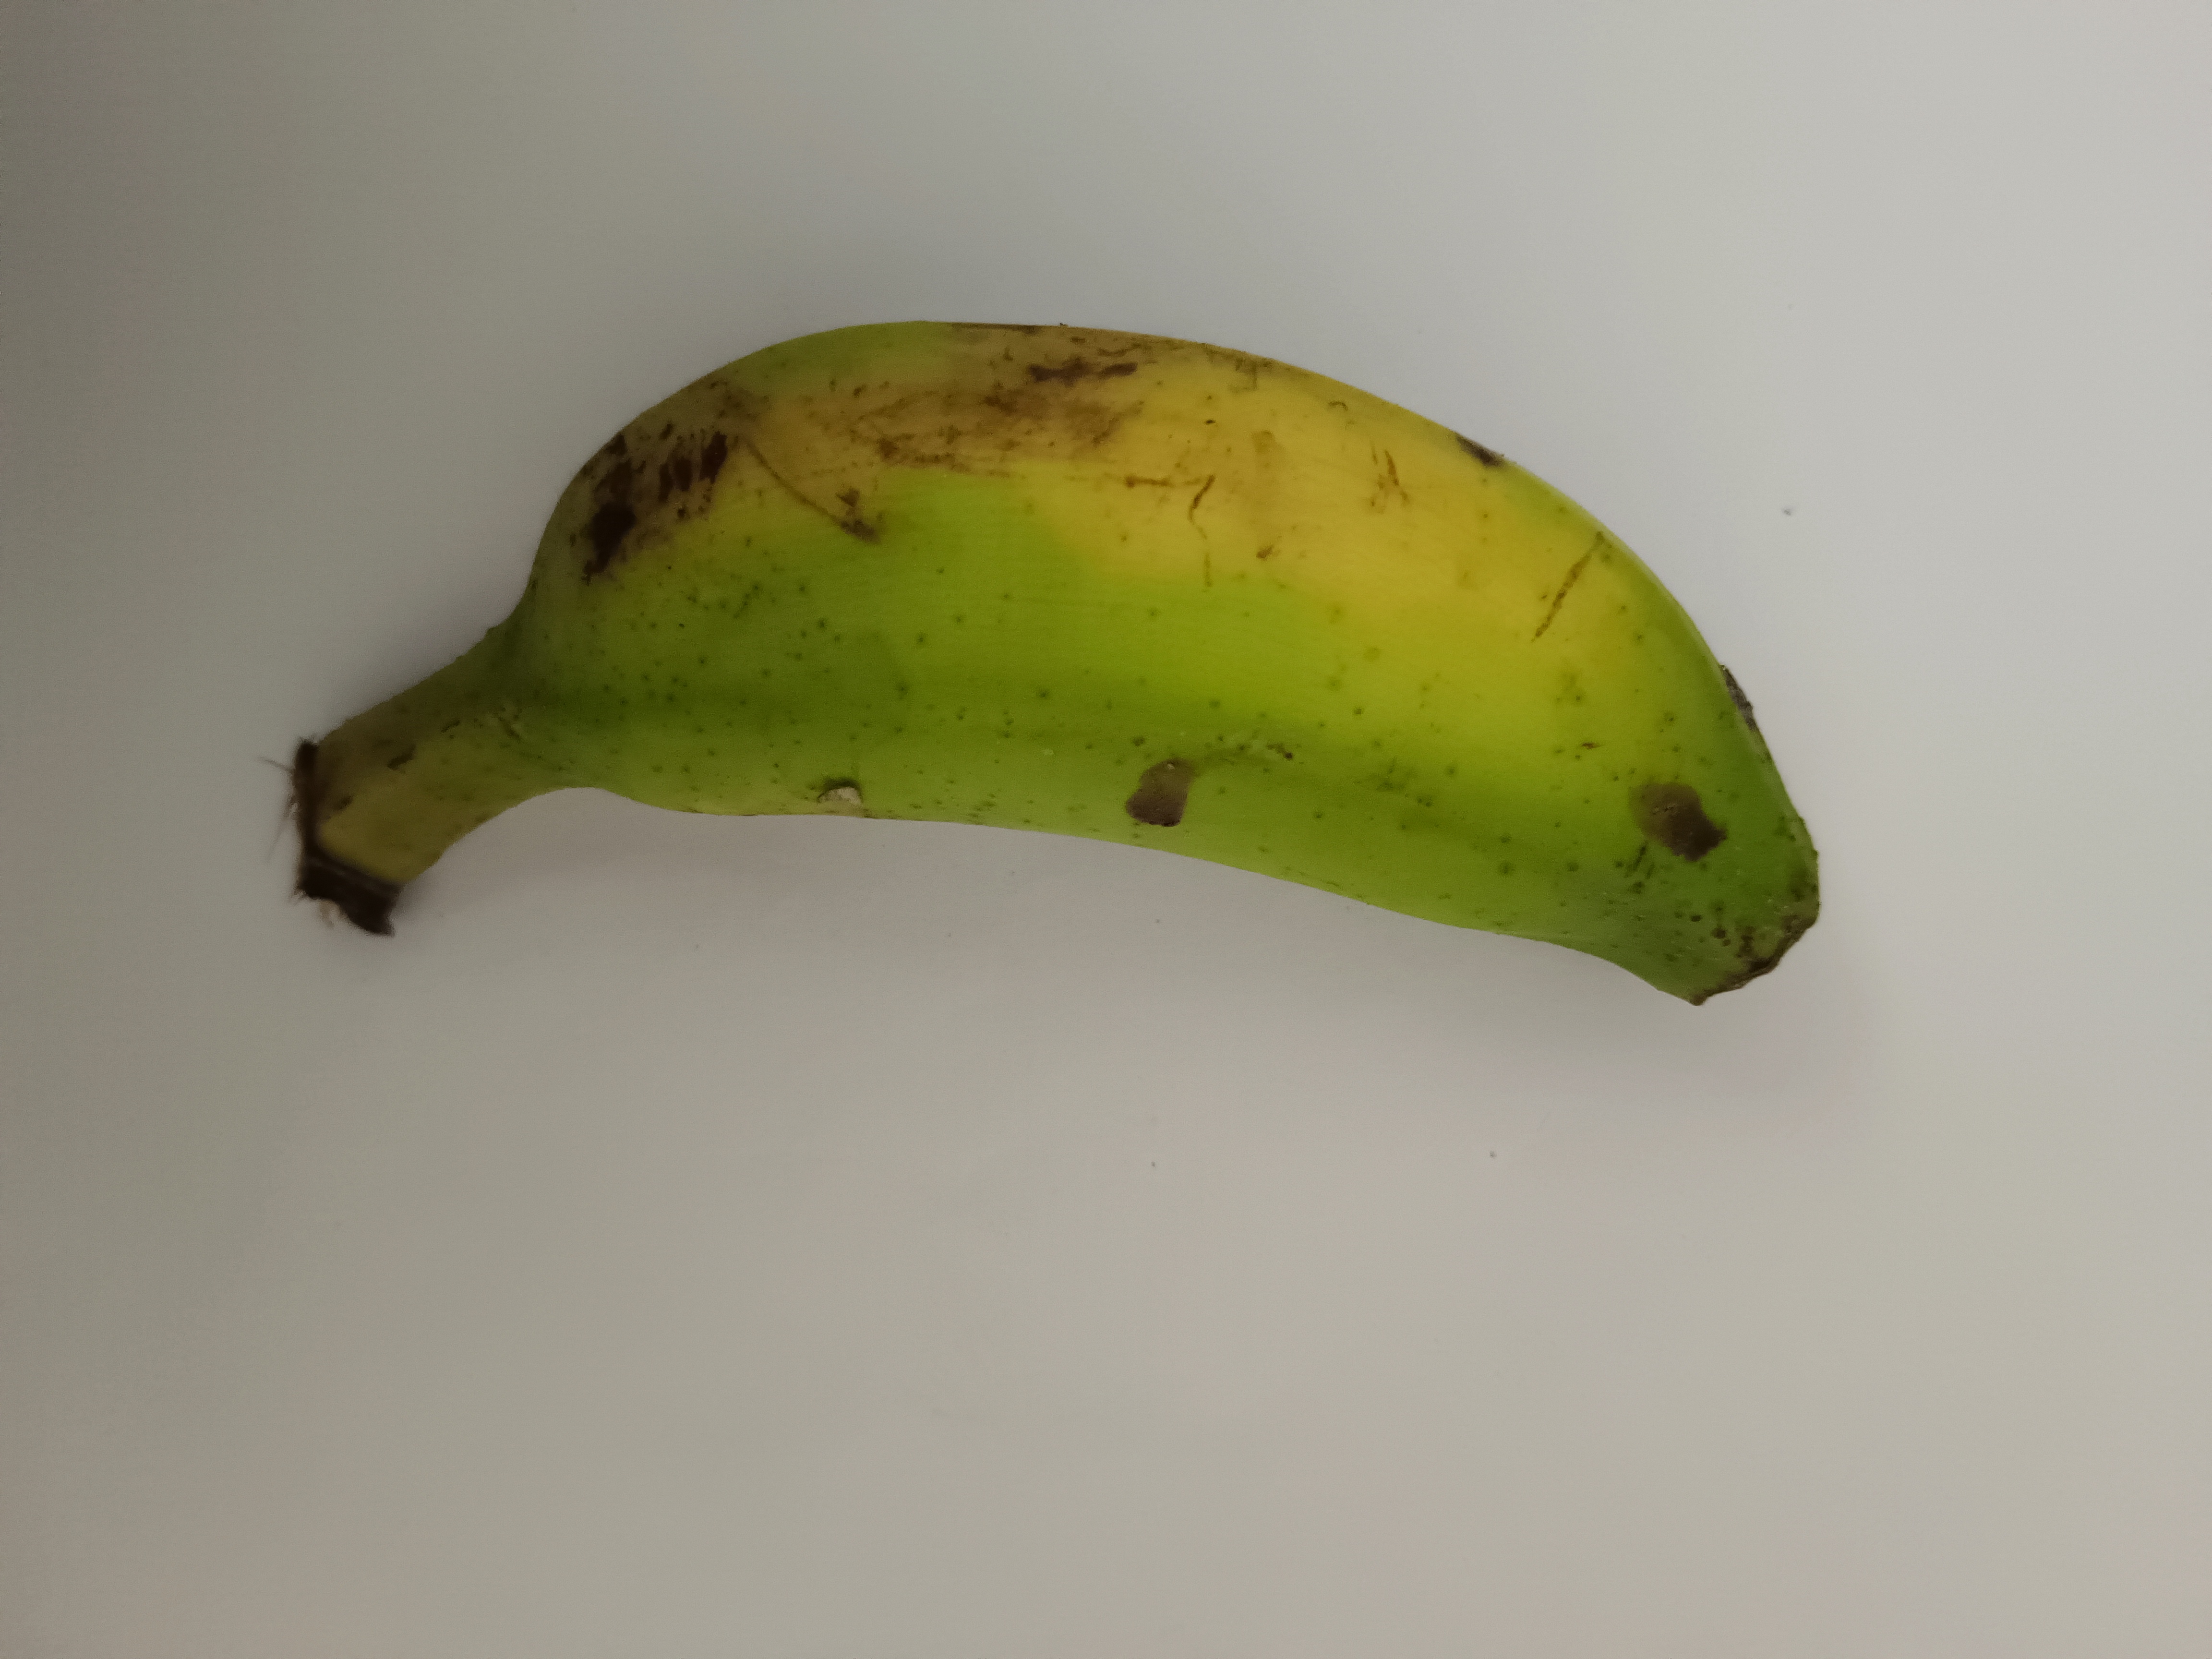
Banana variety: Champa